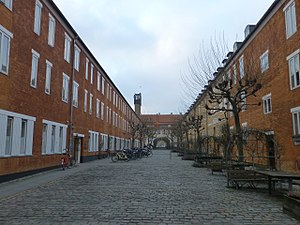
Rosengade
Rosengade med plejehjemmet Rosenborgcentret til venstre.
Rosengade er en gade i Indre By i København, der ligger mellem Kronprinsessegade og Rigensgade. Gaden er opkaldt efter blomsten rose.